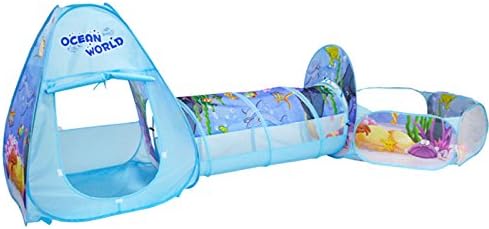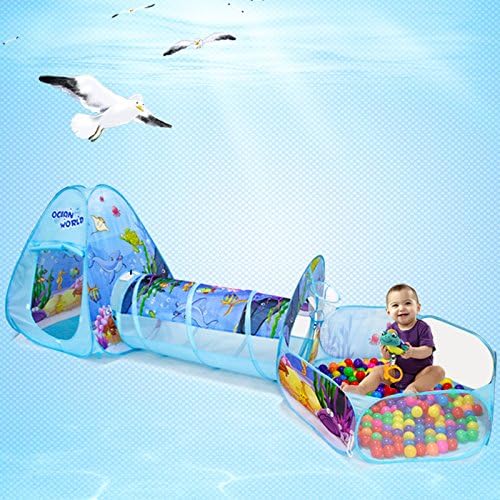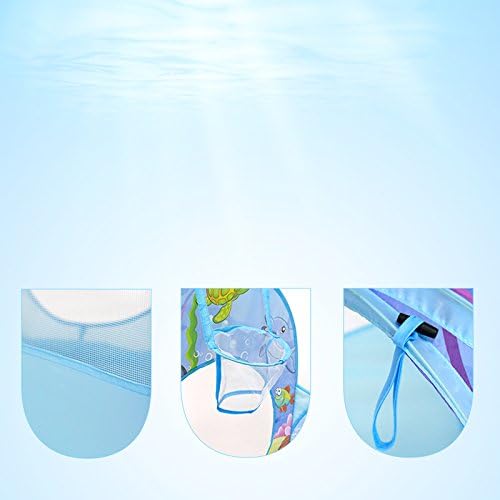
Macmon 3 Piece Kids Play Tents with Tunnel,Ball Pit with Basketball Hoop and Playhouse for Girls, Boys Indoor&Outdoor Use(Ocean World)
Category: Toys & Games
Welcome to Macmon store！ 3 Parts Function : In the playhousekids can absorb in their own thinking that will help developing their imagination and creation;parents get a perfect way to communicate with kids that will help increase parent-child relationship and help kids improve social ability ; In the tunnelkids can also crawl in it to improve their coordination, balance, timing and footwork; In the ball pitthere is a basketball hoop , so kids can throw balls into it to exercise hand-eye coordination Application:The play tents are perfect for birthday parties, park ,camping, picnics, backyard BBQs, playgrounds, school, carnivals,indoor & outdoor etc.Great gift for your kids Blue Ocean World:The theme.value of the Blue Ocean World encourage kid's color perception;Soft fabric with non-toxic and odorless colorful ocean world pattern printed gives a safty playhouse for kids; Material:Flexible and firm steel holder with safe hose and washable polyester fabric Portable&Foldable :Easy to setup & fold, when folding,it is easily to carry out;Besides, it has a lightweight zipper carrying bag for convenient storage and carry Specifications: Size:33 x 33 x 38 in Ball pit size:47 x14 x 29 in Tunnel size:18 x 71 in Single package size：20x20 in Weight:4 lb Material:Polyester Package Contents: 1 x 3-in-1 play tent 1 x tent Carrying bag
Features: 3 Parts Function :In the playhouse,kids can absorb in their own thinking that will help developing their imagination and creation;parents get a perfect way to communicate with kids that will help increase parent-child relationship and help kids improve social ability ; In the tunnel,kids can also crawl in it to improve their coordination, balance, timing and footwork;In the ball pit,there is a basketball hoop , so kids can throw balls into it to exercise hand-eye coordination | Blue Ocean World:The theme.value of the Blue Ocean World encourage kid's color perception;Soft fabric with non-toxic and odorless colorful ocean world pattern printed gives a safty playhouse for kids; | Application:The play tents are perfect for birthday parties, park ,camping, picnics, backyard BBQs, playgrounds, school, carnivals,indoor & outdoor etc. | Portable&Foldable :Easy to setup & fold, when folding,it is easily to carry out;Besides, it has a lightweight zipper carrying bag for convenient storage and carry | Material:Flexible and firm steel holder with safe hose and washable polyester fabric